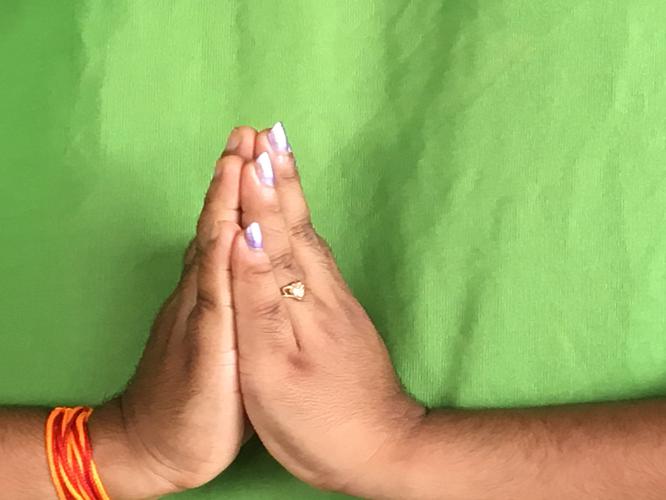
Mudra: Anjali
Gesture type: double_hand